Cornell–Princeton lacrosse rivalry

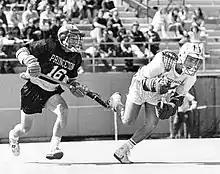
In their April 25, 1987 match, Cornell beat Princeton, 13-2

The Cornell–Princeton lacrosse rivalry is a college lacrosse rivalry between Princeton University and Cornell University and their respective men's lacrosse teams, Princeton Tigers and Cornell Big Red.